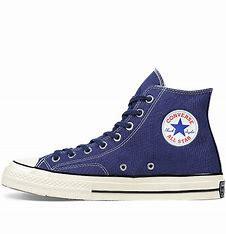
Brand: Converse
Model: Chuck Taylor All Star 1970S Canvas